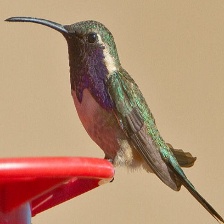
Species: LUCIFER HUMMINGBIRD
Scientific name: CALOTHORAX LUCIFER
ImageNet parent category: hummingbird